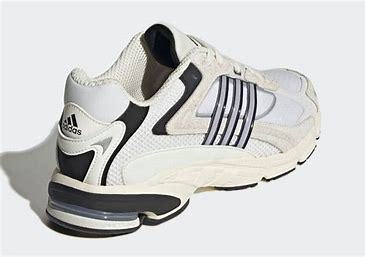
Brand: Adidas
Model: Response Cl